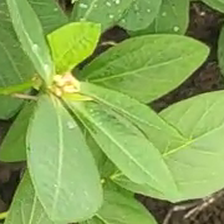
Weed species: Moti_dudhi(Euphorbia_geneculata_L)